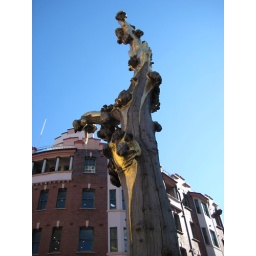
tree by paddy's market in sydney.